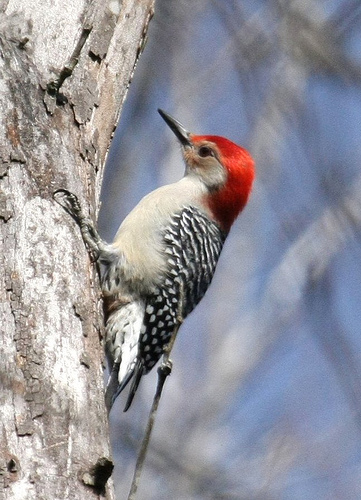
this bird has a red crown and nape, a long thin bill and a white breast.
this bird has white and black secondaries and primaries and a white belly. the nape and the crown are bright red, a beautiful color.
this woodpecker has a white breast/belly with black and white specked feathers on its back and bright red-orange feathers on its head.
this bird has a white belly and breast with a black spotted wing and a red head.
a white breasted bird with black and white checked wings and a red crowned head.
a small colorful bird that has a bright read head, nape and neck, black and white striped wings and speckled white and black rump, and a light grey and white belly.
this bird has wings that are black and white and has a red crown
this bird has a red head and black and white spotted wings.
a redheaded bird with a white breast and belly with black throughout the wings.
this bird has a red crown with white belly and grey feet.
Species: Red Bellied Woodpecker